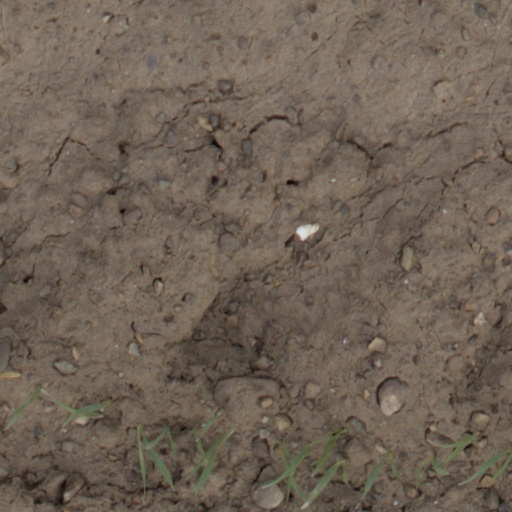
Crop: wheat